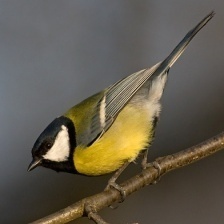
Species: PARUS MAJOR
Scientific name: PARUS MAJOR
ImageNet parent category: chickadee